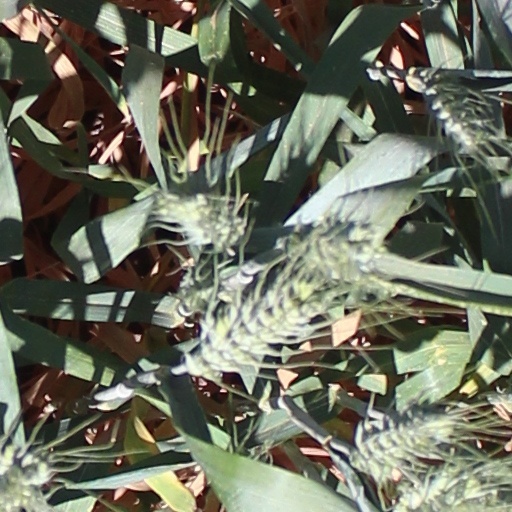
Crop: wheat